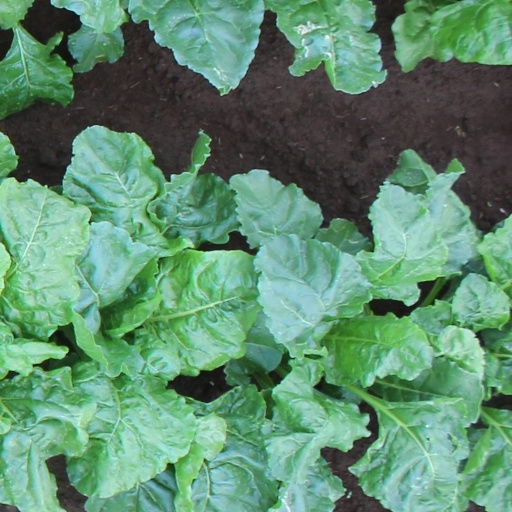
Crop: sugar beet